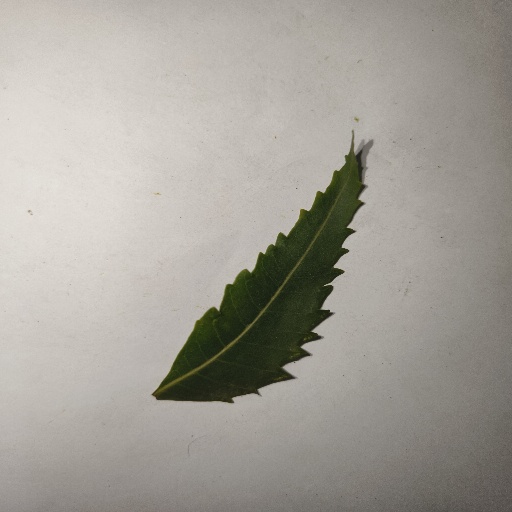
Species: Neem
Leaf condition: Healthy Leaf